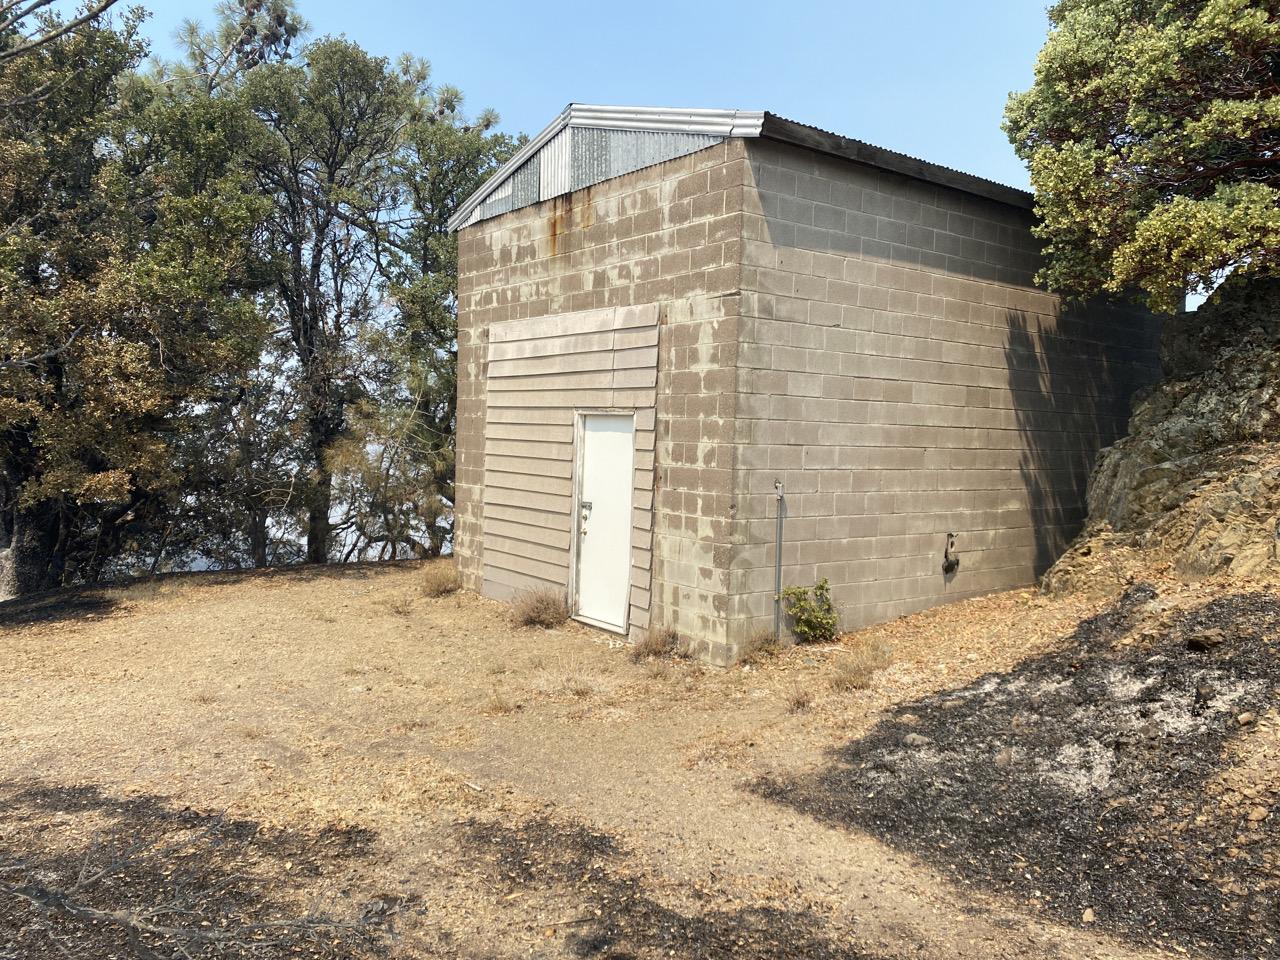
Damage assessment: no_damage